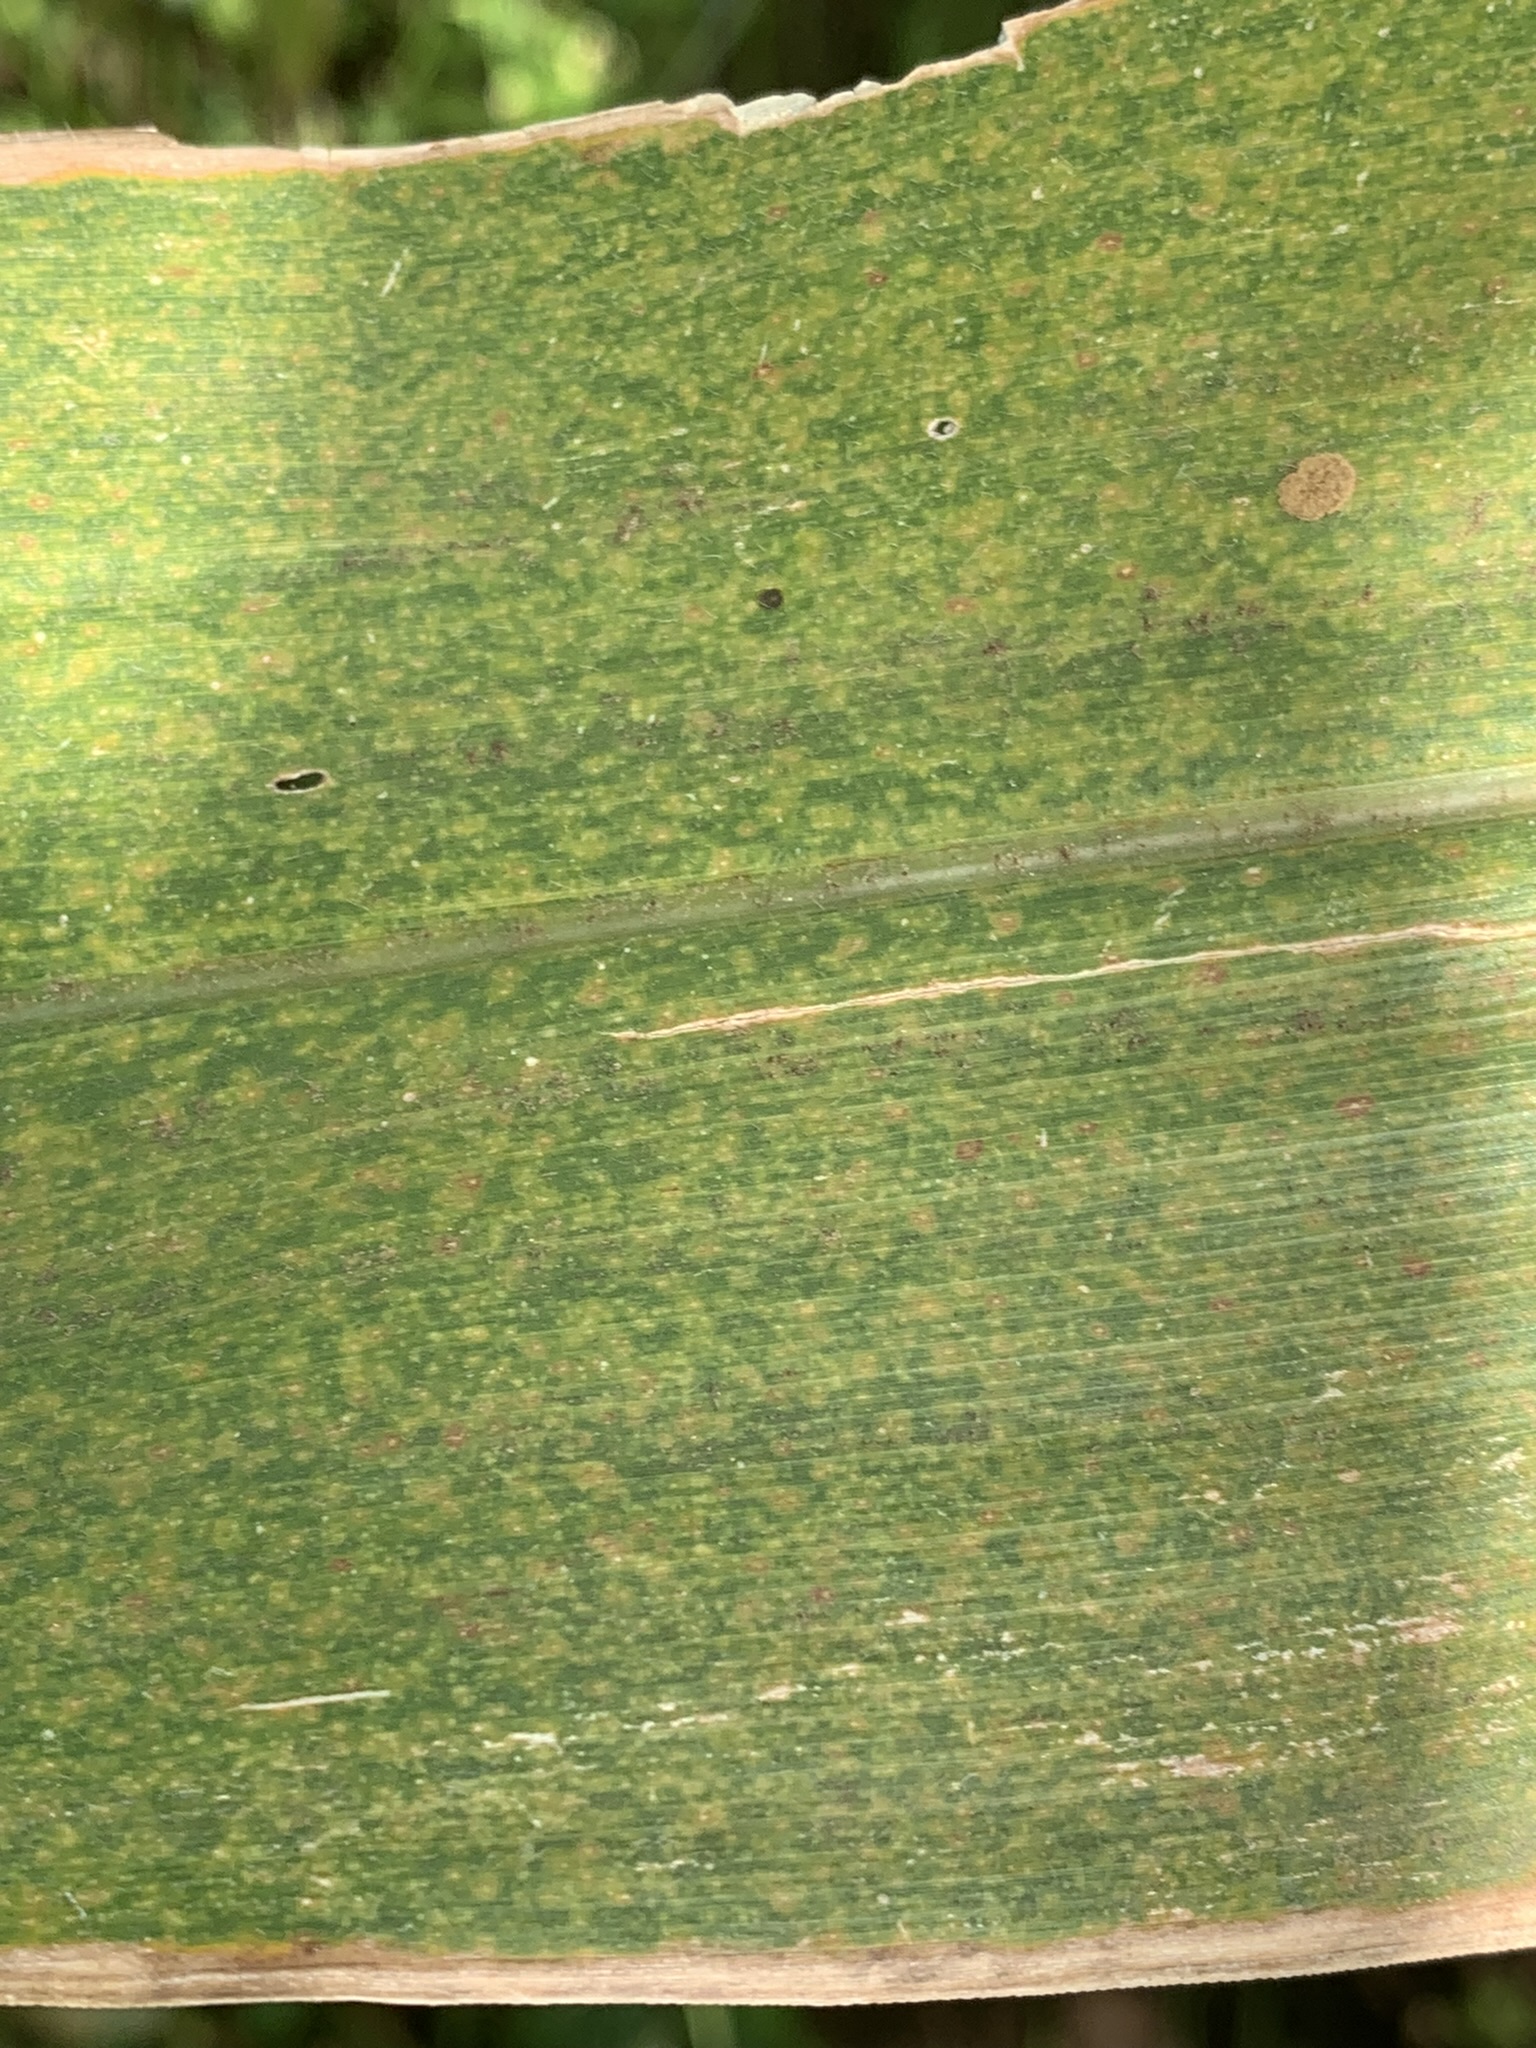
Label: MLN